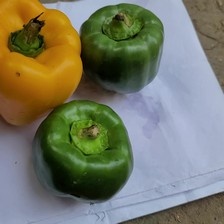
Label: capsicum